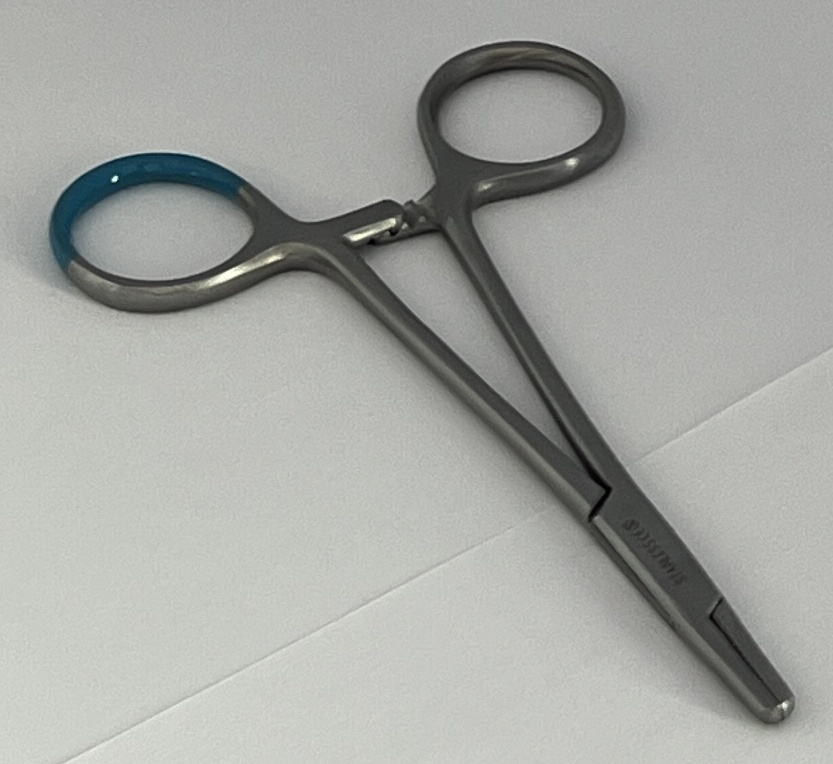
Hinged instrument state: closed